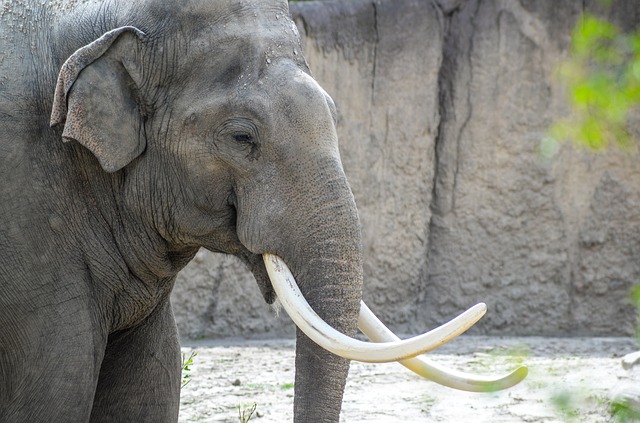
Label: elefante